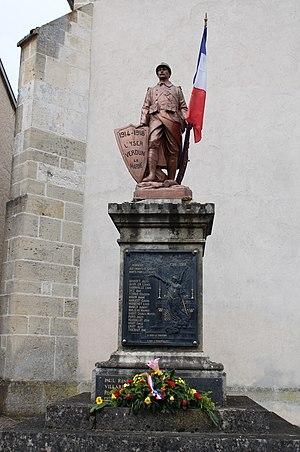
le monument aux morts
Greux est une commune française située dans le département des Vosges, en région Grand Est.